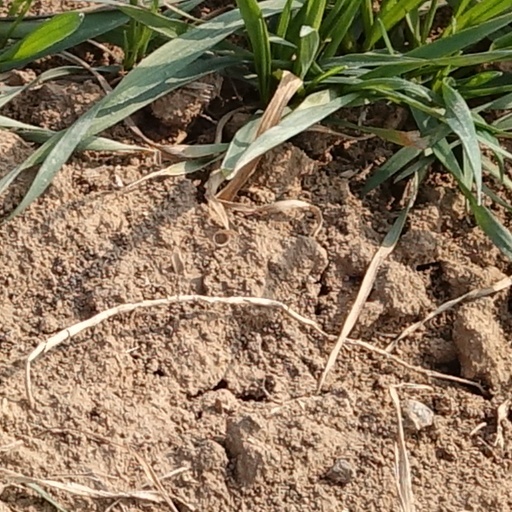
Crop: wheat